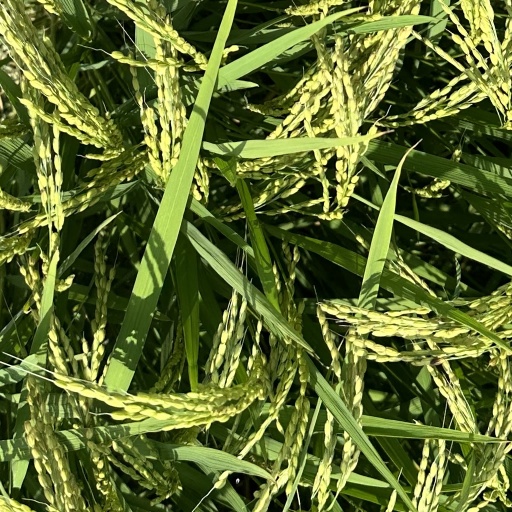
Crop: rice